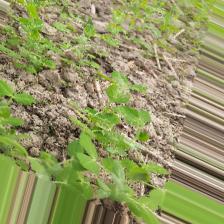
Label: Powdery Mildew